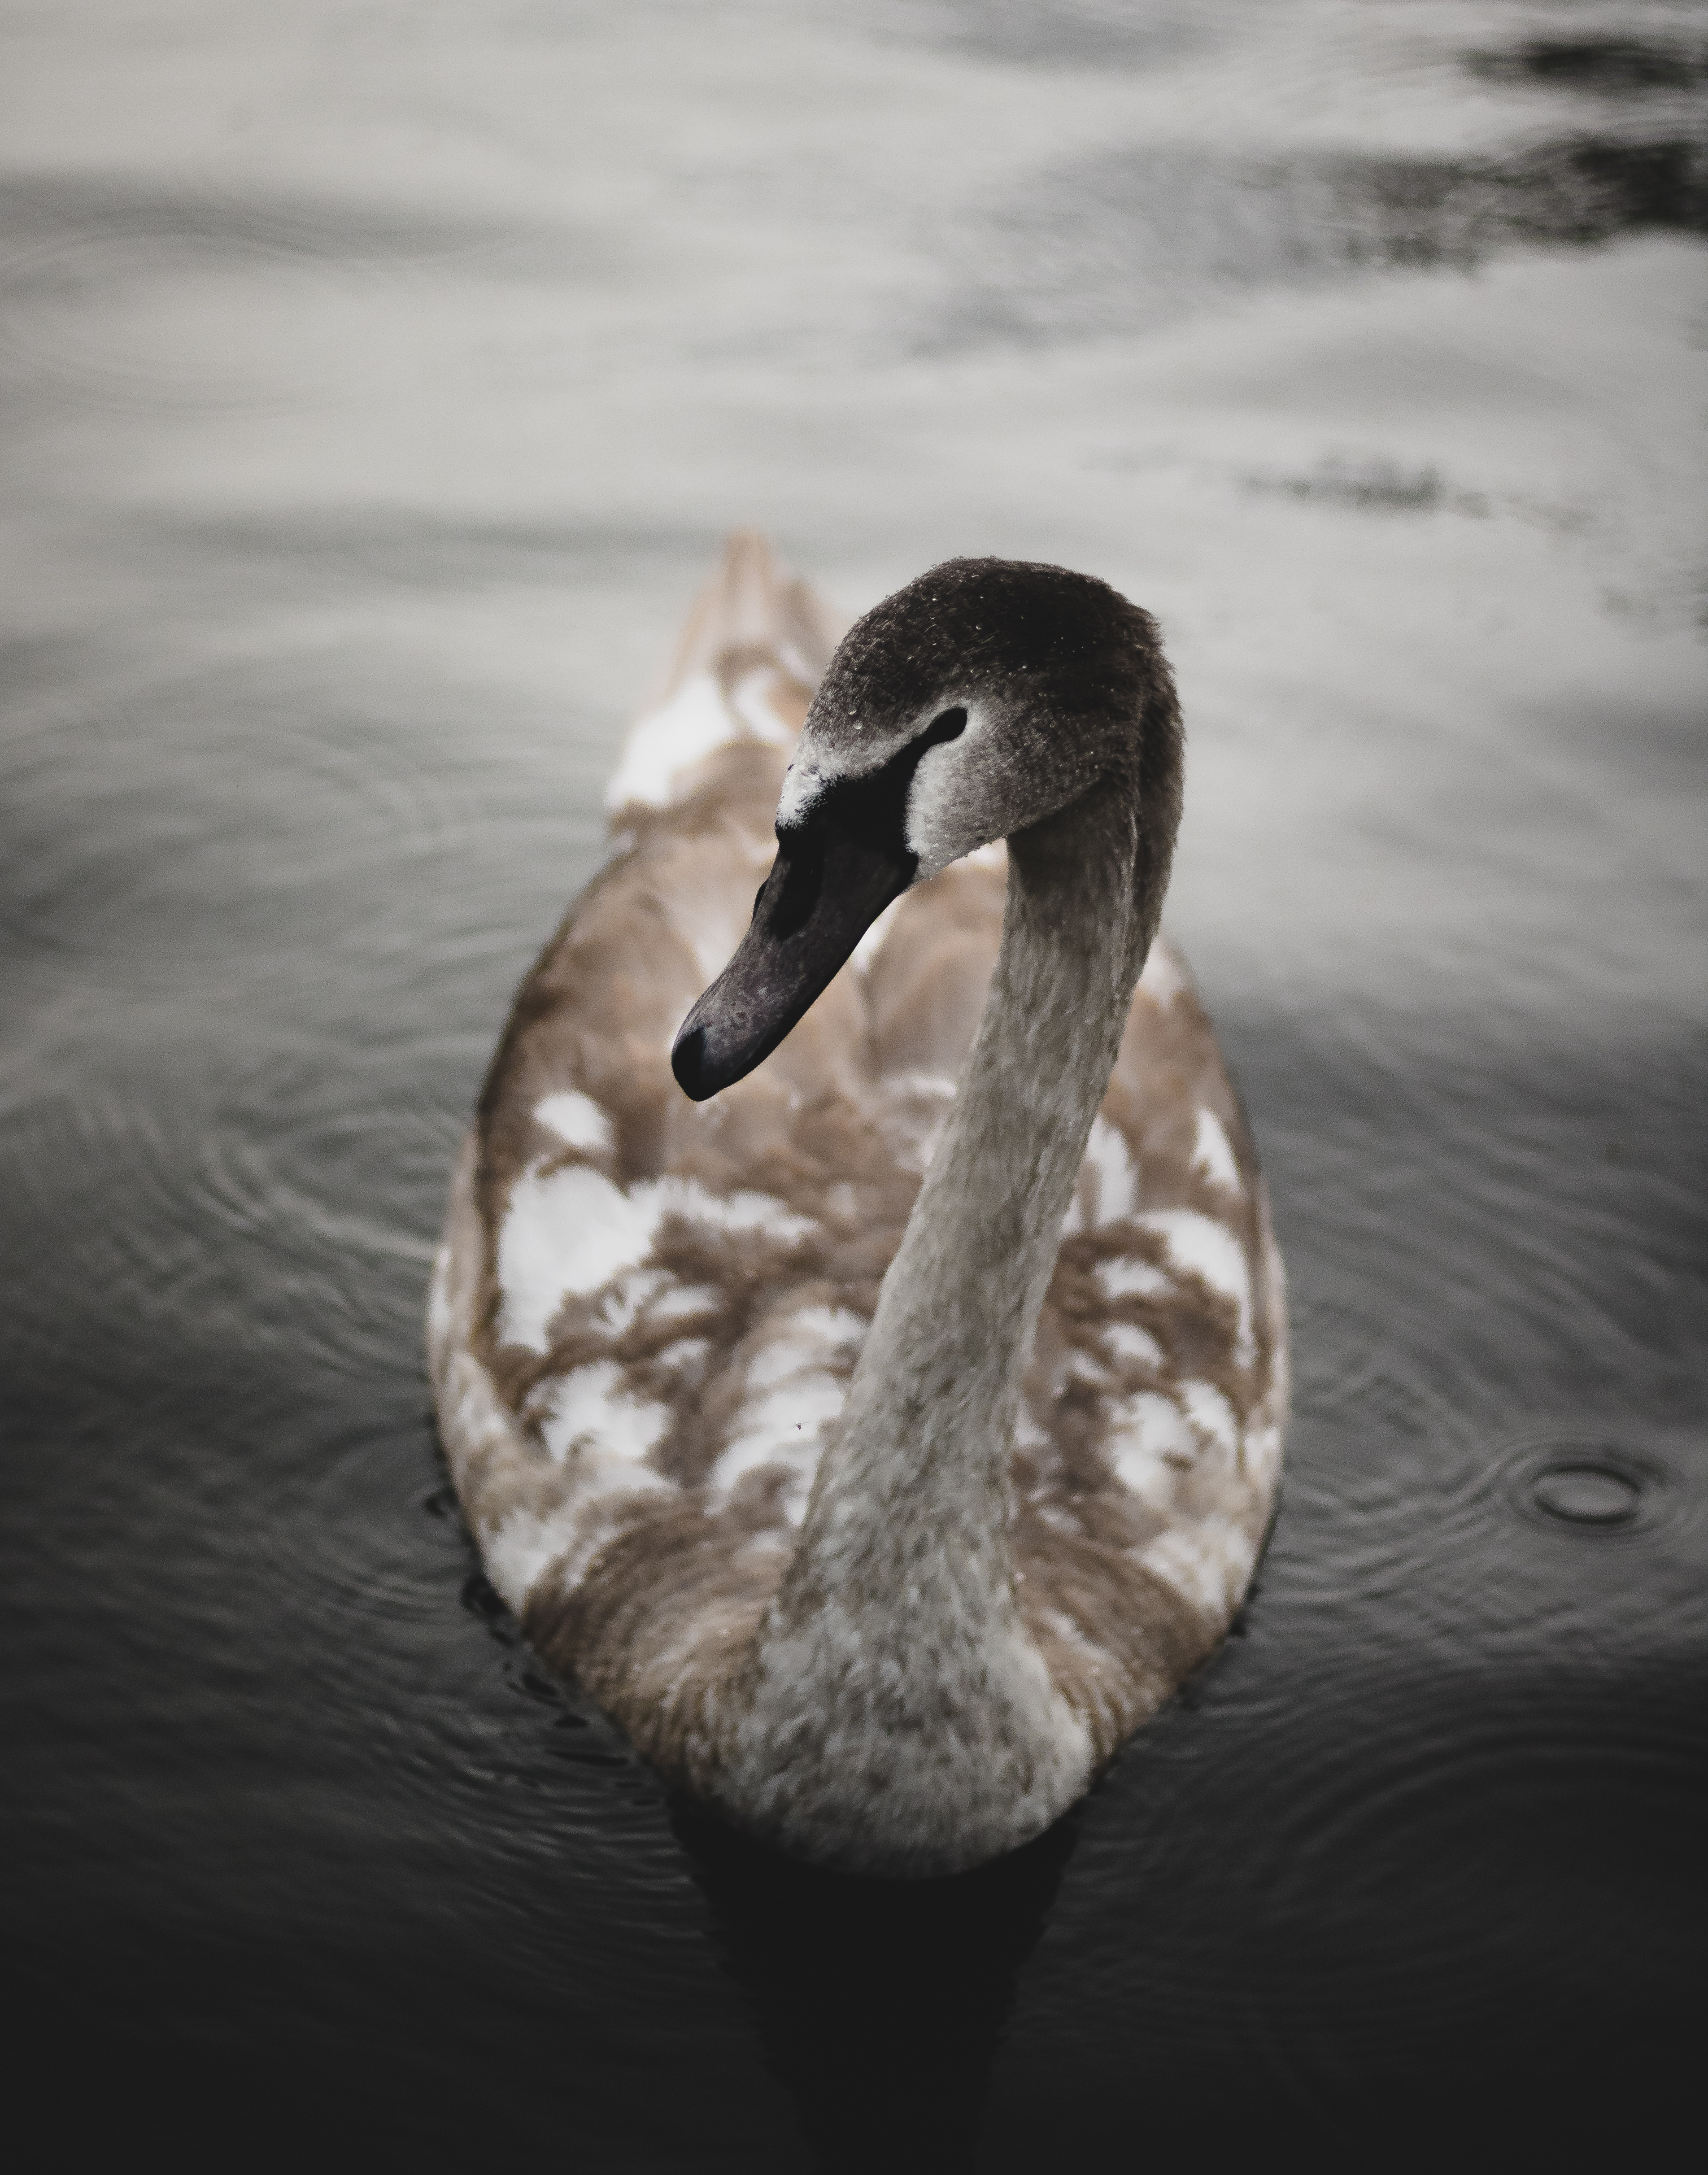
water, bird, wing, black and white, wildlife, reflection, beak, monochrome, feather, fauna, close up, swan, vertebrate, cygnet, waterfowl, water bird, black swan, monochrome photography, ducks geese and swans